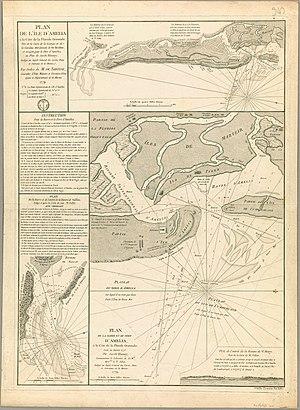
Plan de l'île d'Amelia à la côte de la Floride orientale. Tiré de la carte de la Georgie et de la Caroline méridionale de De Brahm et assujeti pour le Port d'Amelia au plan de Jacob Blamey / Rédigé au Depôt Général des Cartes, Plans et Journaux de la Marine par ordre de M. de Sartine, Conseiller d'Etat, Ministre et Sécretaire d'Etat ayant le Département de la Marine. 1779